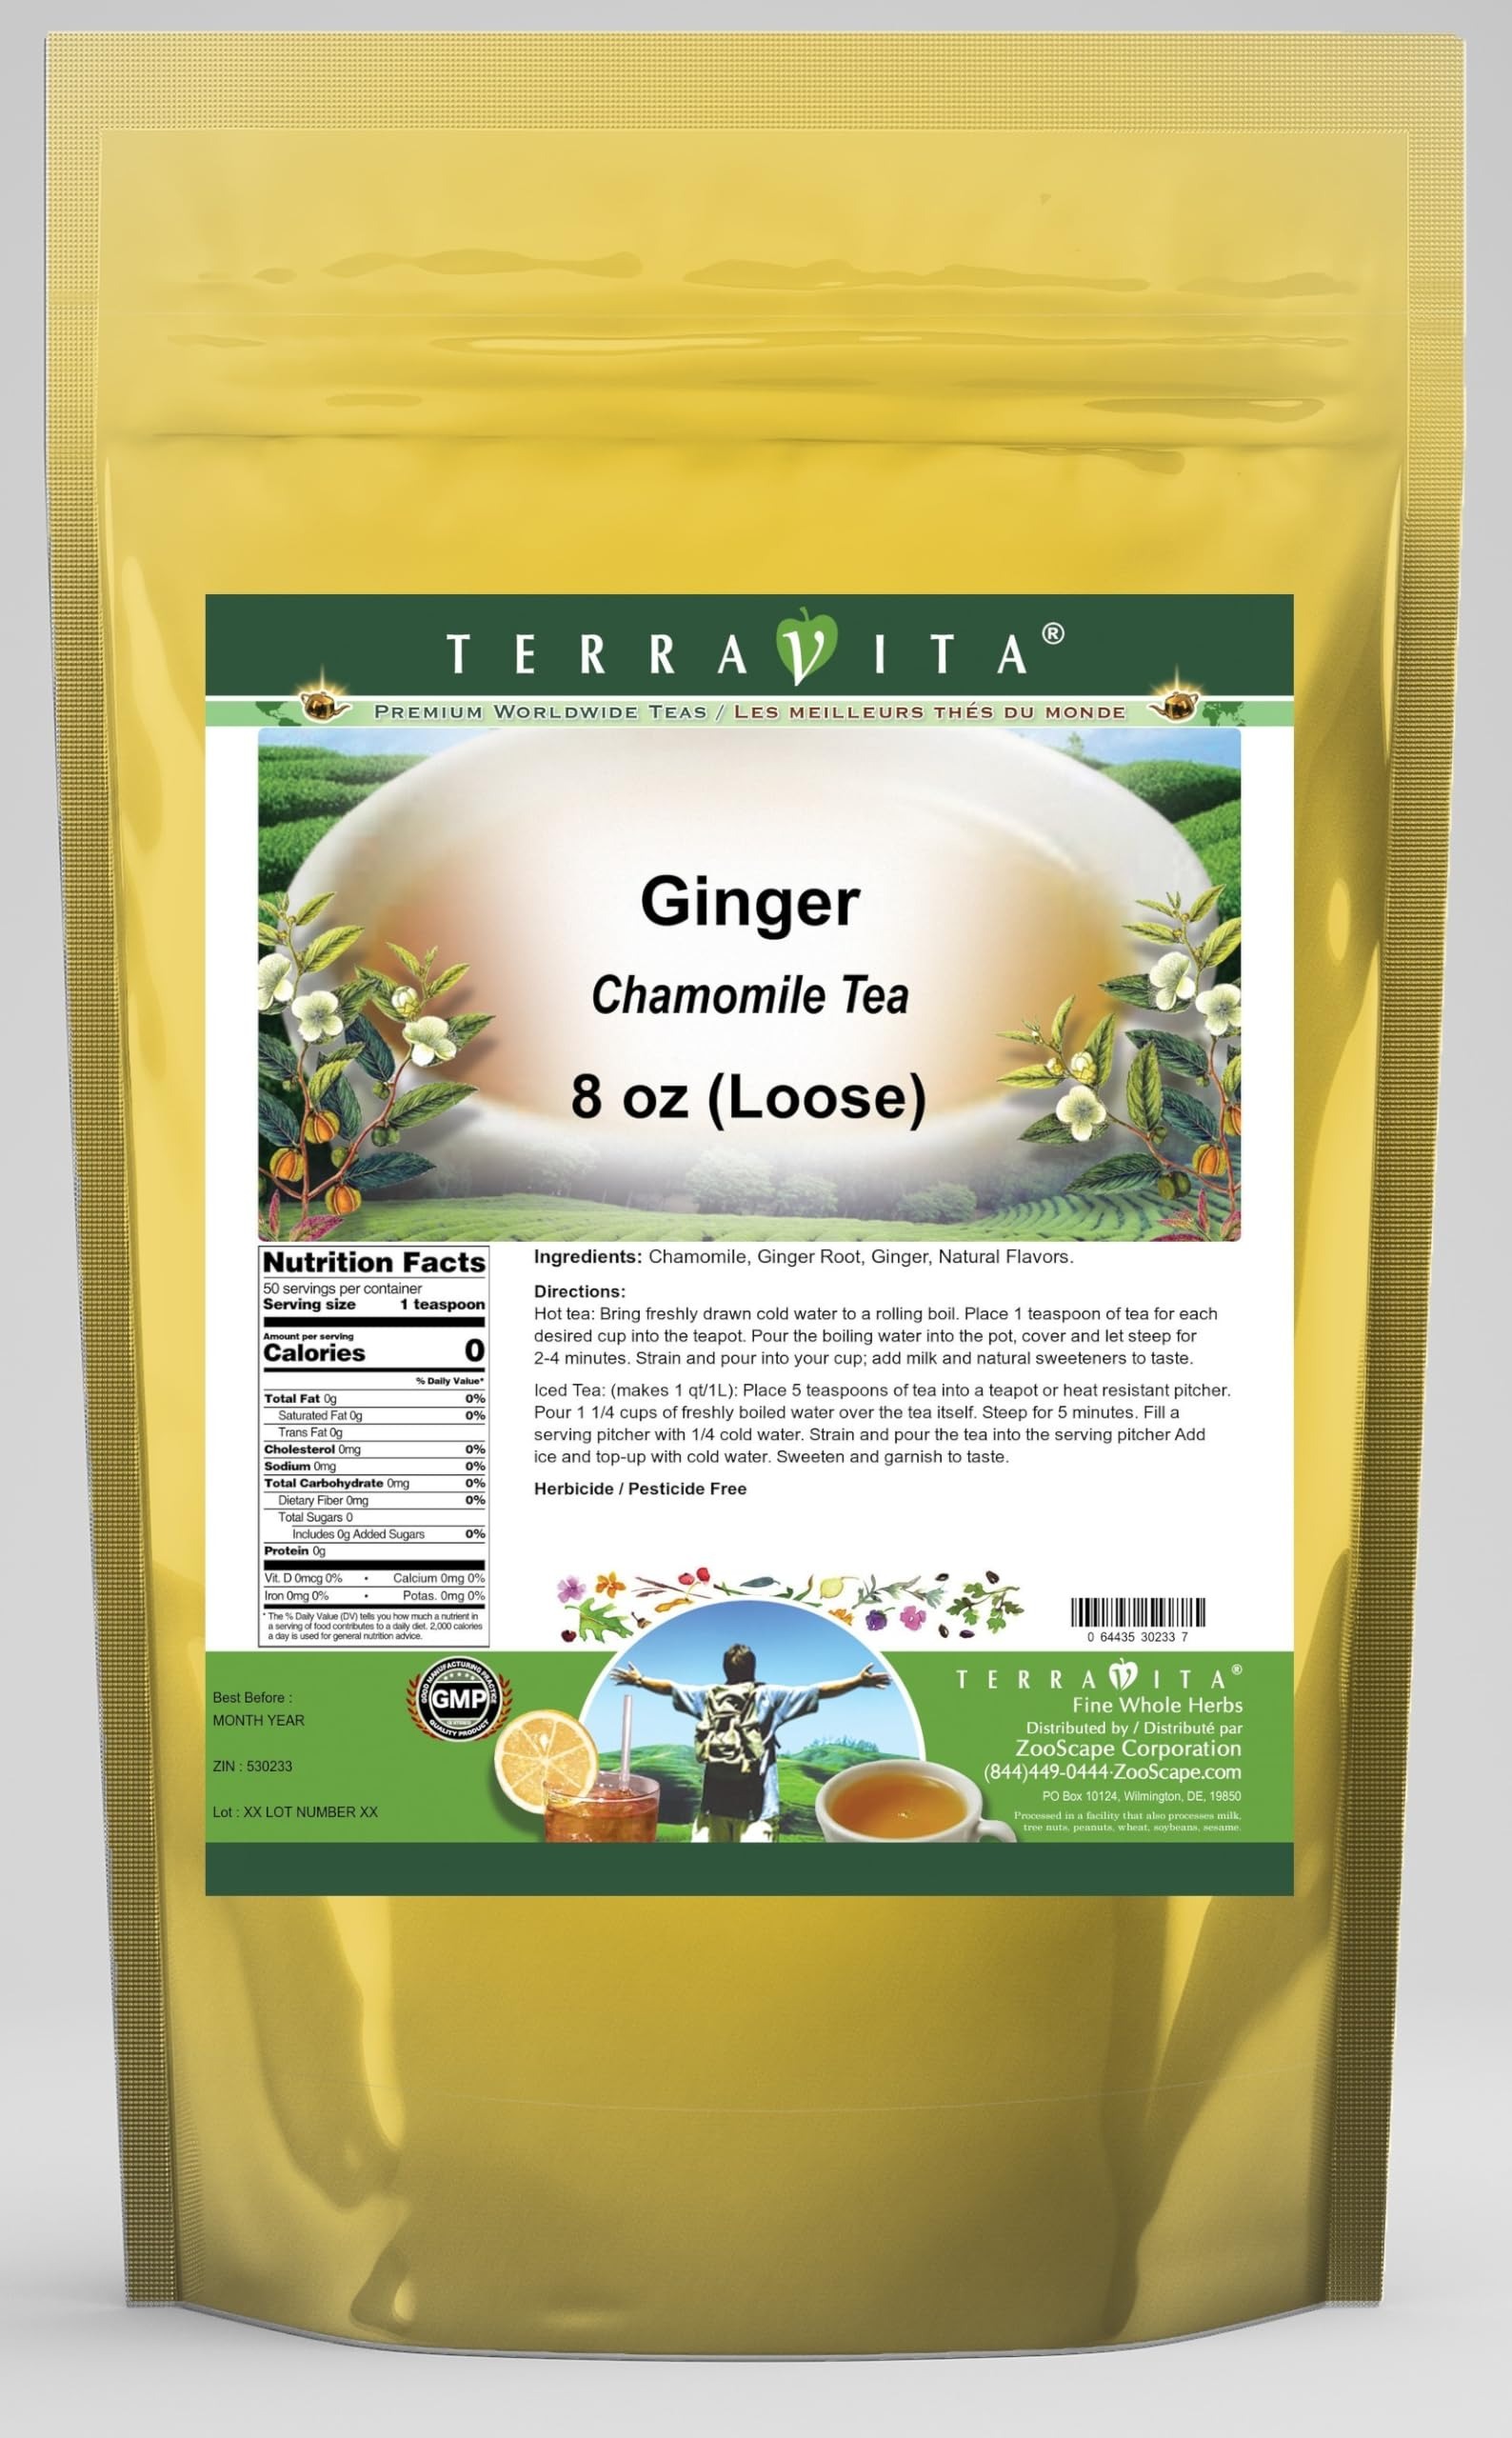
Item Name: Ginger Chamomile Tea (Loose) (8 oz, ZIN: 530233) - 2 Pack
Bullet Point 1: Our Ginger Chamomile Tea is a delicious flavored Chamomile tea with real Ginger pieces and Ginger Root you will enjoy drinking anytime! - Ingredients: Chamomile tea, real Ginger pieces, Ginger Root and natural ginger flavor.
Bullet Point 2: No fillers.
Bullet Point 3: Manufacturer: TerraVita
Bullet Point 4: Size: 8 oz
Bullet Point 5: Loose Leaf Chamomile Tea - Packed in a convenient upright pouch!
Product Description: Our Ginger Chamomile Tea is a delicious flavored Chamomile tea with real Ginger pieces and Ginger Root you will enjoy drinking anytime! - Ingredients: Chamomile tea, real Ginger pieces, Ginger Root and natural ginger flavor. - Hot tea brewing method: Bring freshly drawn cold water to a rolling boil. Place 1 teaspoon of tea for each desired cup into the teapot. Pour the boiling water into the pot, cover and let steep for 2-4 minutes. Strain and pour into your cup; add milk and natural sweeteners to taste. - Iced tea brewing method: (to make 1 liter/quart): Place 5 teaspoons of tea into a teapot or heat resistant pitcher. Pour 1 1/4 cups of freshly boiled water over the tea itself. Steep for 5 minutes. Fill a serving pitcher with 1/4 cold water. Strain and pour the tea into the serving pitcher Add ice and top-up with cold water. Sweeten and garnish to taste. - TerraVita is an exclusive line of premium-quality, natural source products that use only the finest, purest and most potent ingredients found around the world. TerraVita is hallmarked by the highest possible standards of purity, potency, stability and freshness. All of our products are prepared with the highest elements of quality control, from raw materials through the entire manufacturing process, up to and including the moment that the bottles or bags are sealed for freshness and shipped out to you. Our highest possible standards are certified by independent laboratories and backed by our personal guarantee. - TerraVita exists to meet and ensure your family's health and wellness without the harmful effects of chemicals and health products. We strive to make all of our products affordable and reliable and are constantly searching the market to maintain our affordability and to look for new ways to serve you and th
Value: 16.0
Unit: Ounce

Price: 56.37